English-language spelling reform

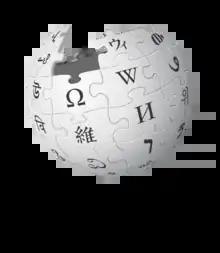
Wikipedia logo, with "Wikipedia, The Free Encyclopedia" written in the Deseret alphabet

These proposals seek to eliminate the extensive use of digraphs (such as "ch", "gh", "kn-", "-ng", "ph", "qu", "sh", voiced and voiceless "th", and "wh-") by introducing new letters and/or diacritics. Each letter would then represent a single sound. In a digraph, the two letters represent not their individual sounds but instead an entirely different and discrete sound, which can lengthen words and lead to mishaps in pronunciation.